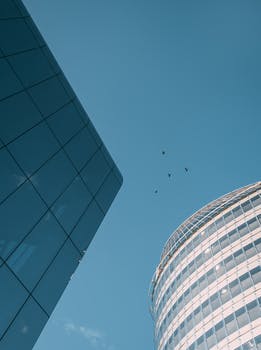
Label: No Watermark